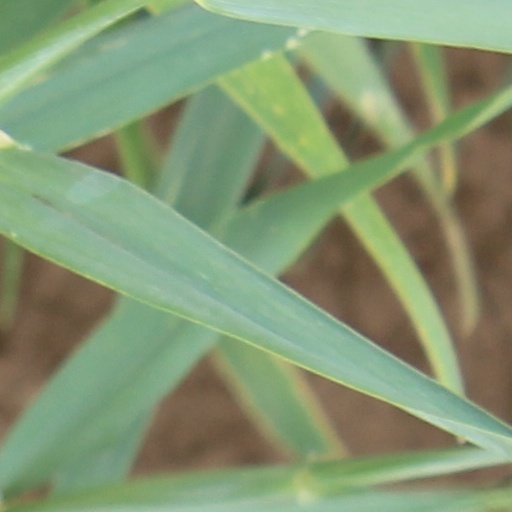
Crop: wheat